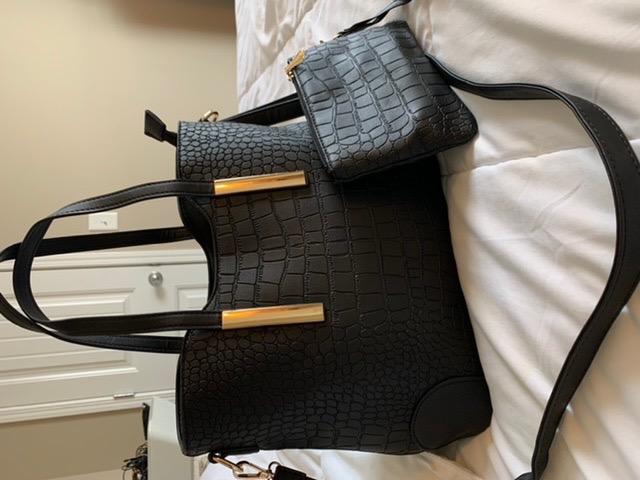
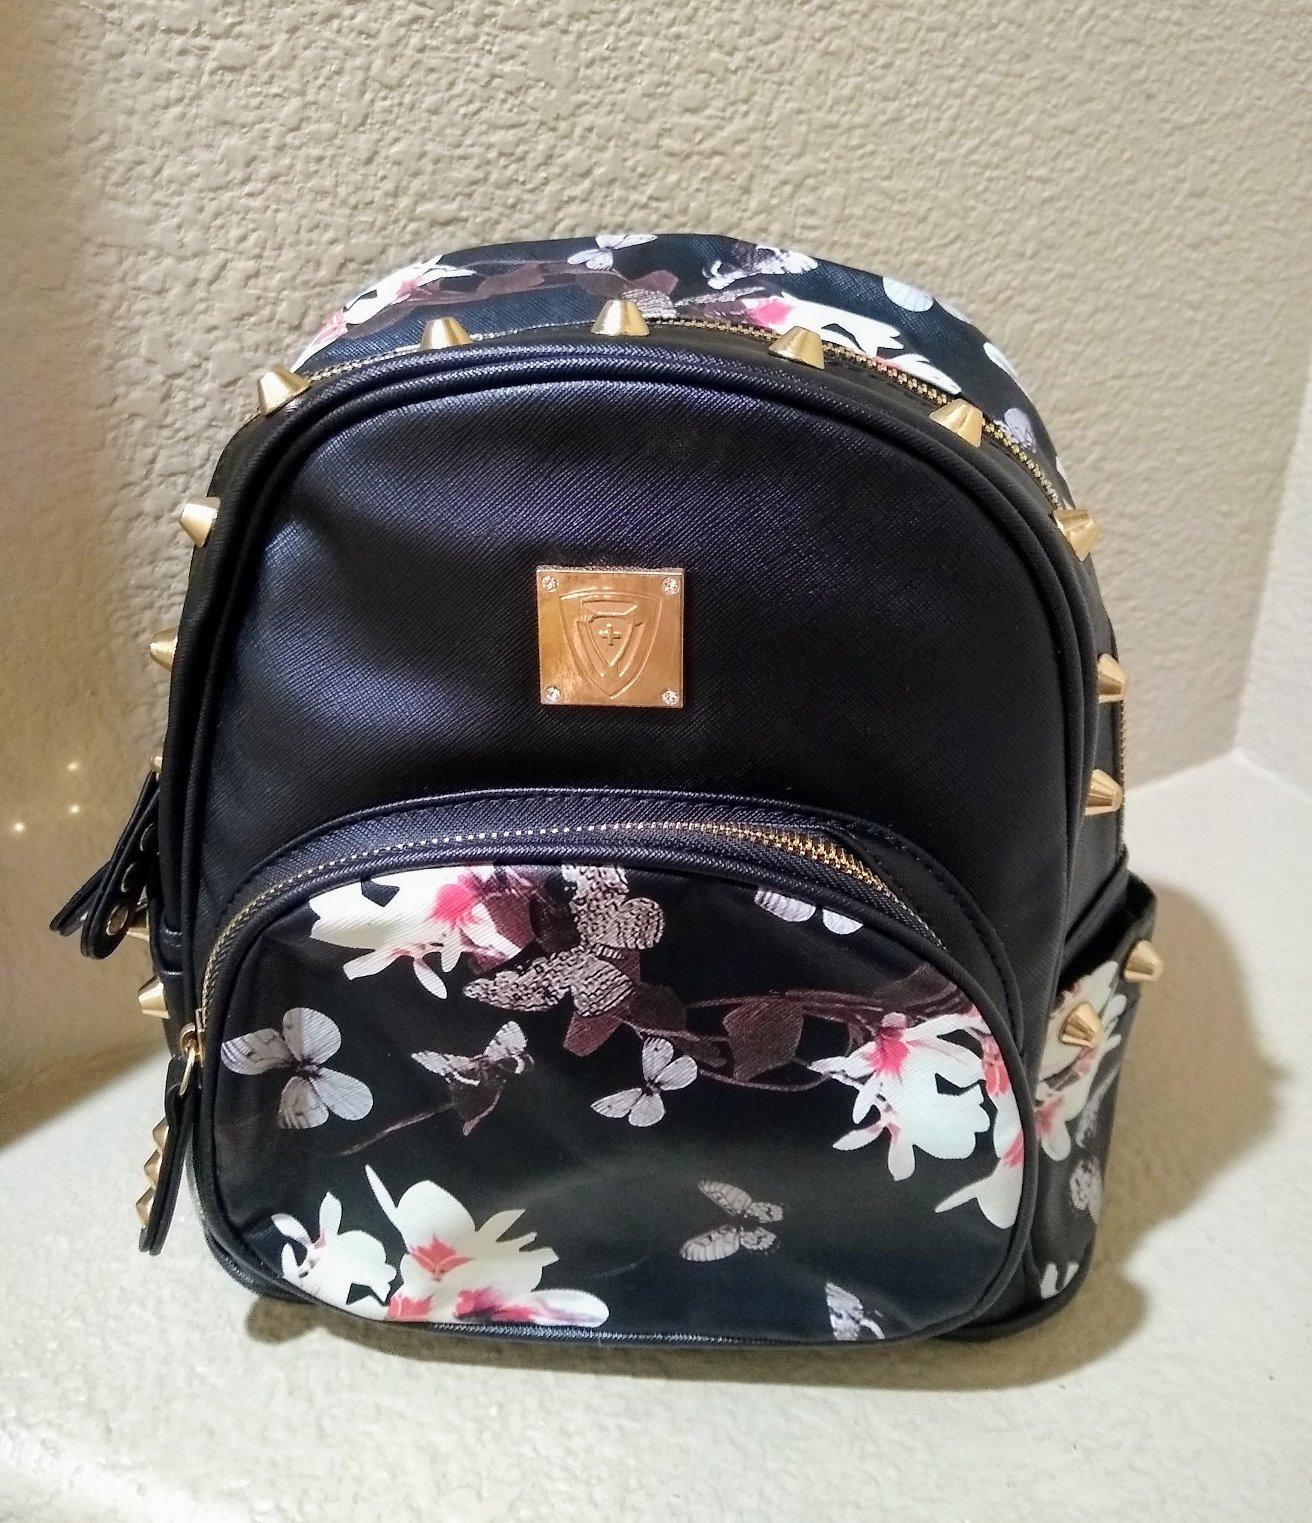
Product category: accessories_handbag
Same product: no